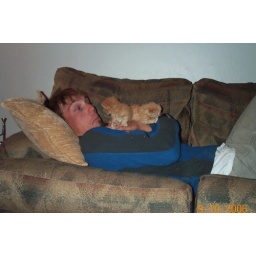
This is the night we found two orange kittens under our house and knew they were here to stay!